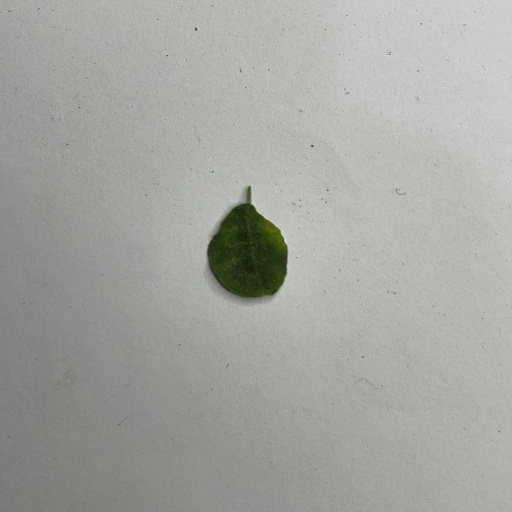
Species: Sojina
Leaf condition: Bacterial Spot